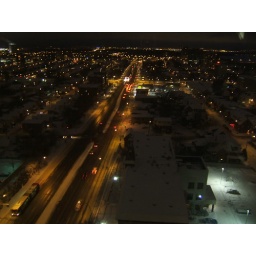
This is the view from the corner office in the building where I work.